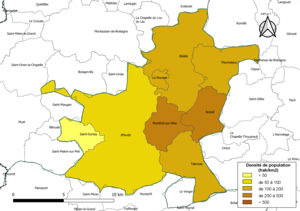
Carte des densités de population (millésimée 2016) des communes de l'intercommunalité Montfort Communauté, département d'Ille-et-Vilaine, France. Composition au 1er janvier 2019.
Montfort Communauté est une communauté de communes française, située dans le département d'Ille-et-Vilaine, région Bretagne.